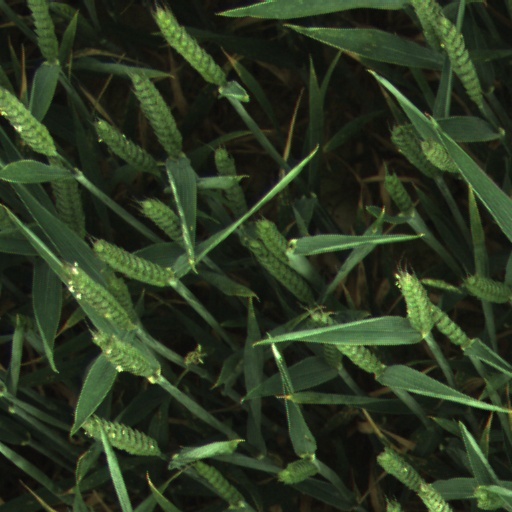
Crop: wheat